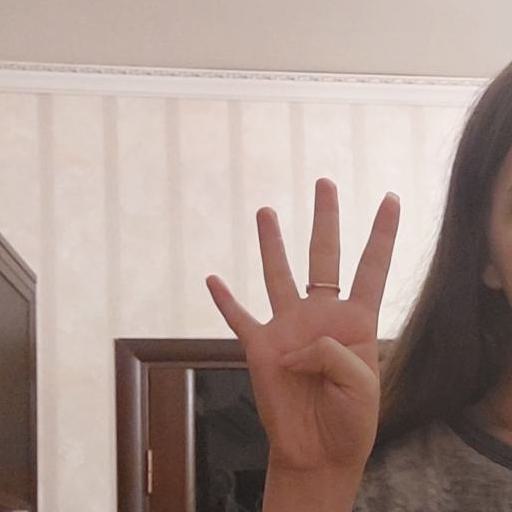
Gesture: four